Van Hunt

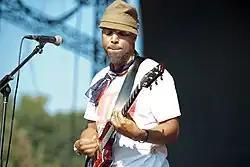
Van Hunt performing at Music Midtown, 2012.

On June 14, 2011, Van Hunt took to his Twitter to announce the release of his first song in 3 years. The song "June" was released on June 15 at midnight via Mike Ragogna of The Huffington Post along with the announcement of the title of his forthcoming album ("What were you hoping for"?) and its release date. A subsequent longer article about the song "June" and the new album and Van's new approach would appear later that same day on the Music remedy website. This article would not only talk about the joint venture-between Hunt's own label Godless-hotspot and Thirty-Tigers. It also goes on to say that "June" is the first of a series of free songs that will be released from various sites up until the release of the new album. The next will be "eyes Like Pearls" the first official single from the album that is set to be released to radio sometime in July